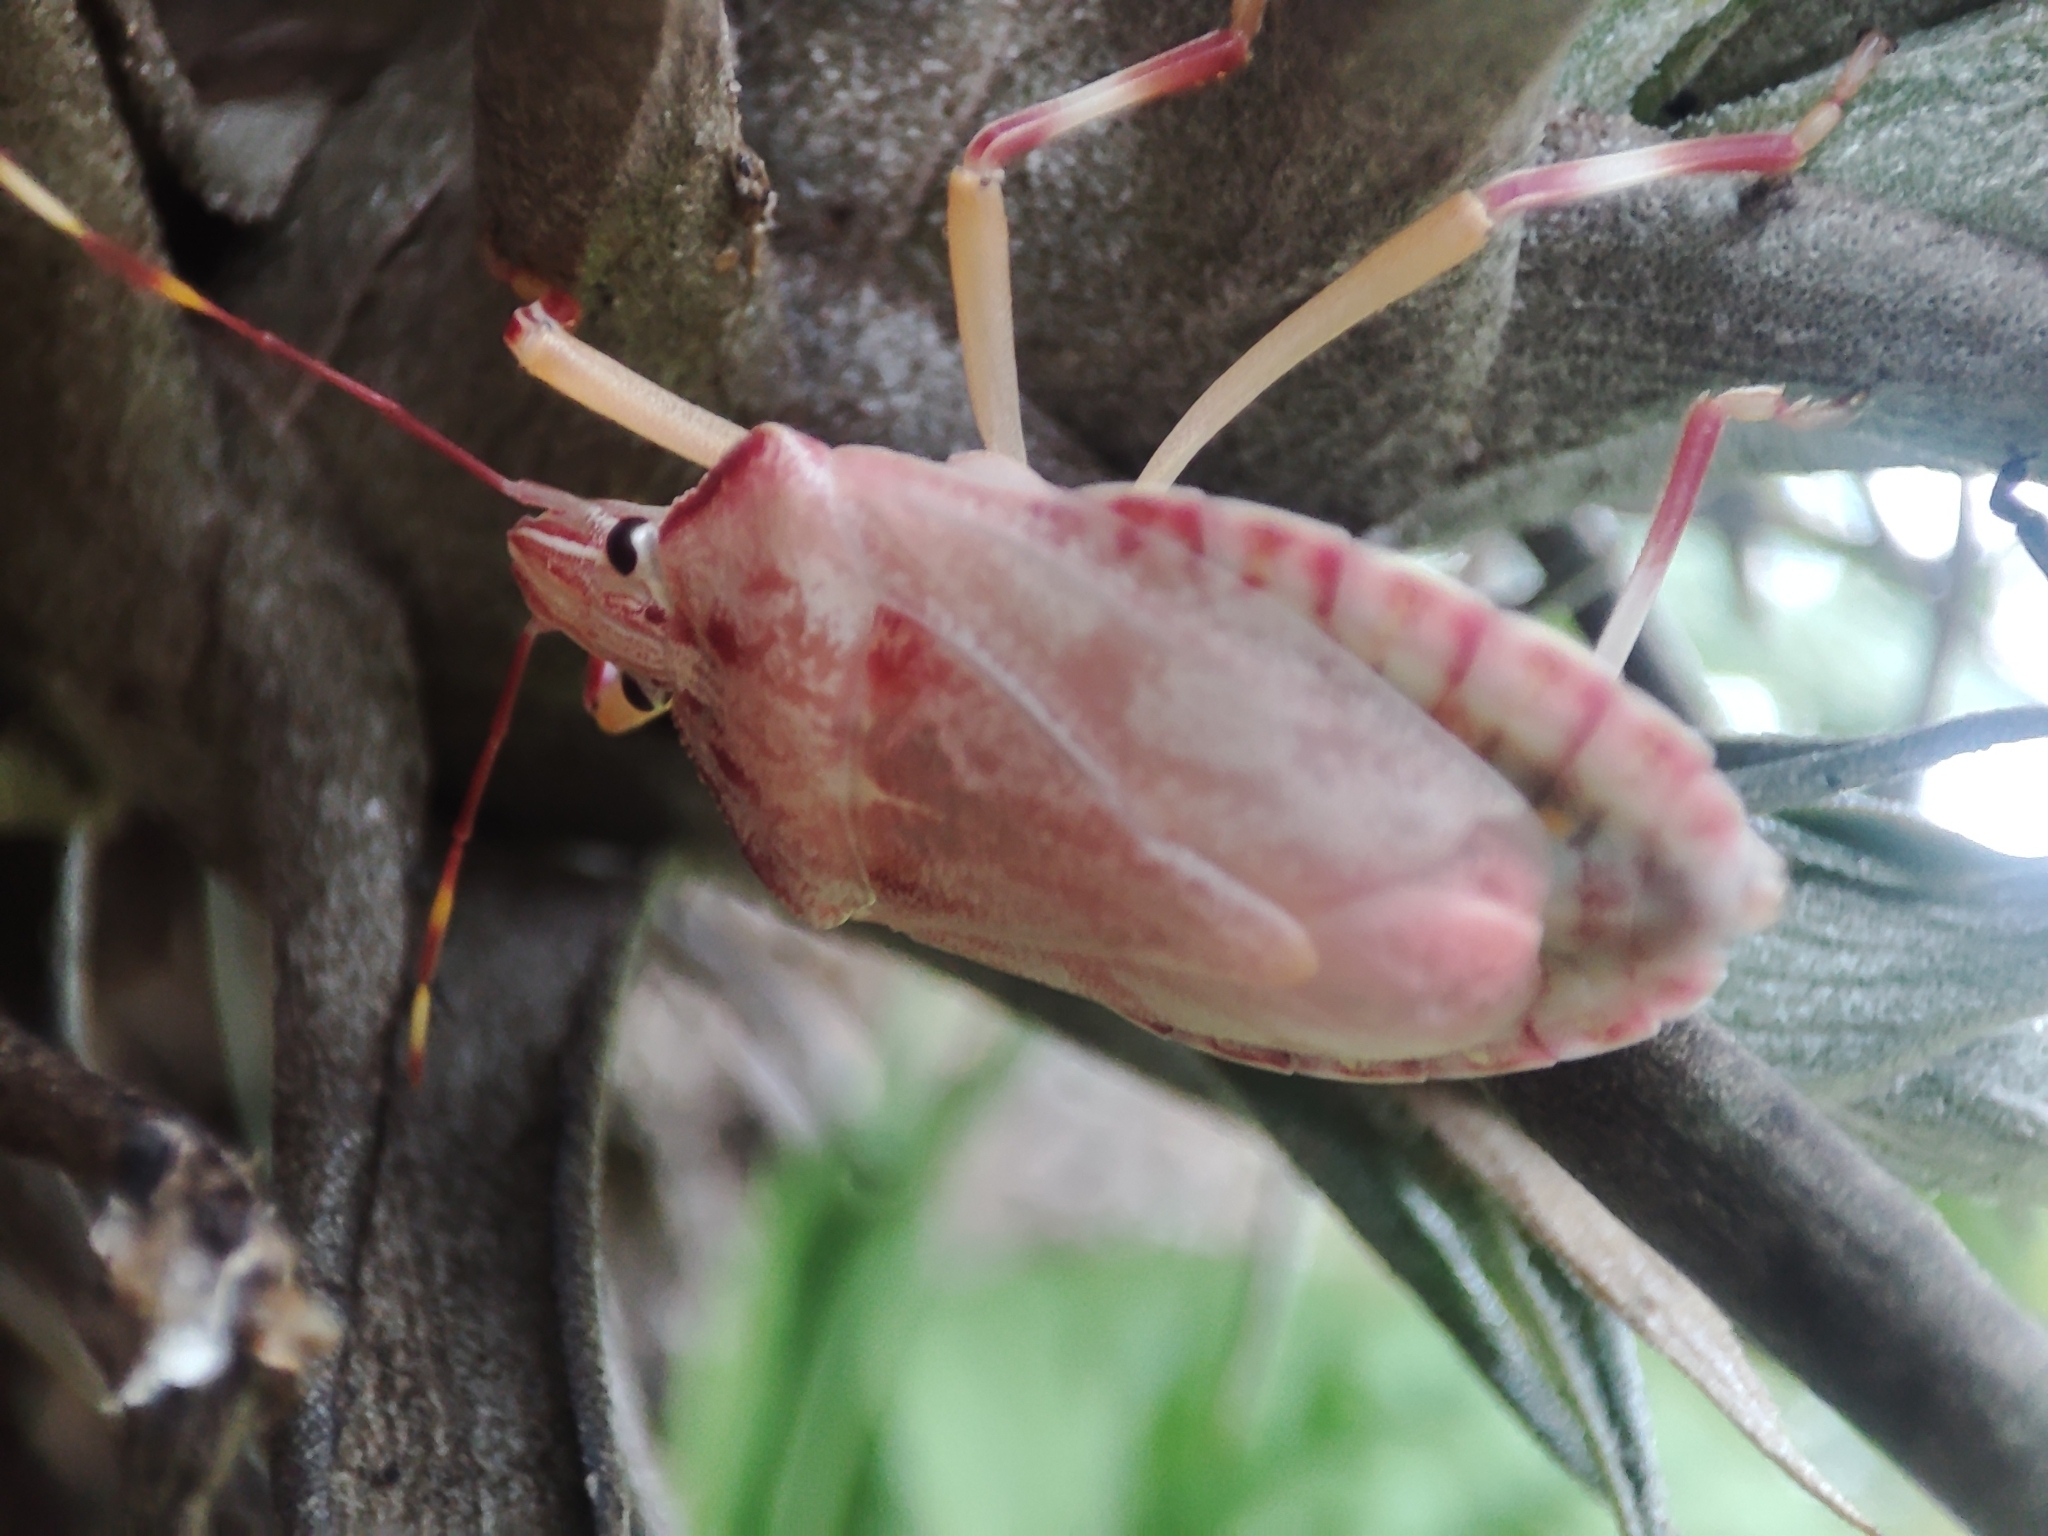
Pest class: stink_bug